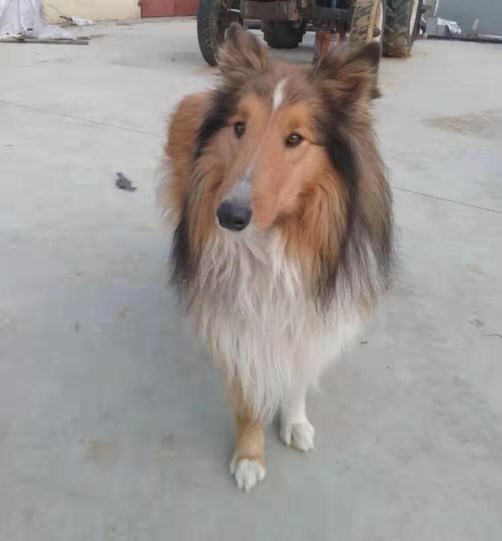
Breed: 227-n000094-collie